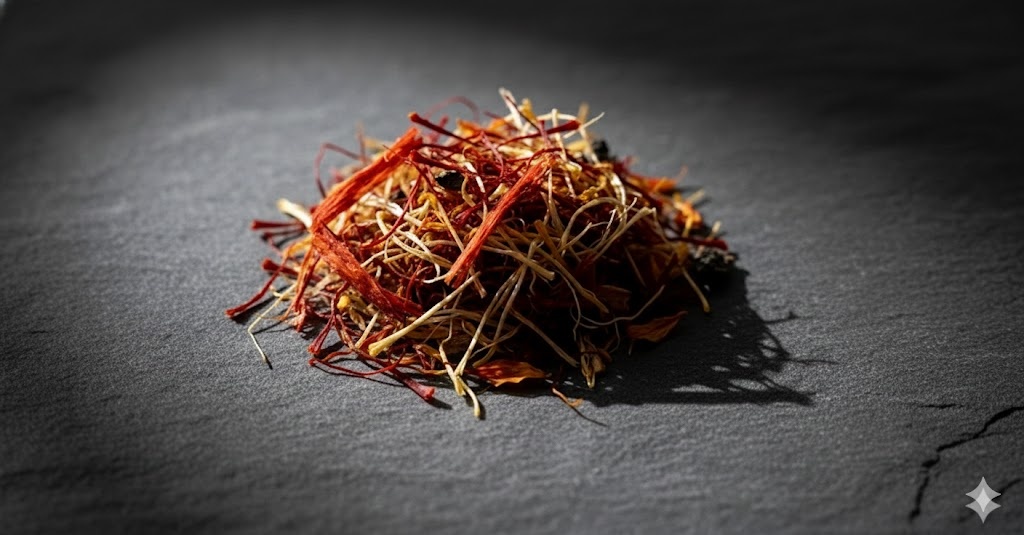
Saffron quality class: adulterated